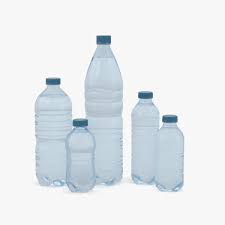
Label: plastic